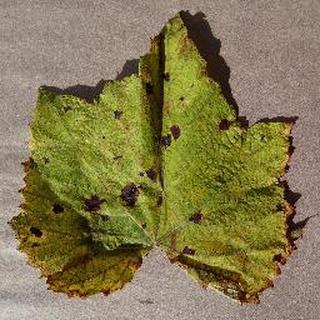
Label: grape_leaf_blight